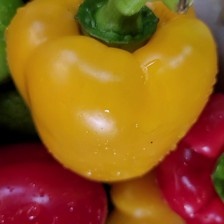
Label: capsicum